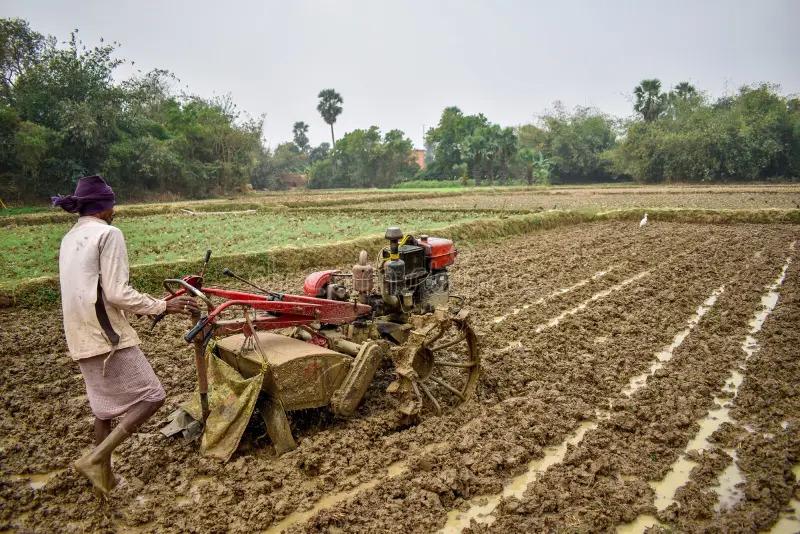
Mkulima shambani, akitumia pawatila yenye rangi nyekundu na nyeusi, kulima na kuandaa shamba lake, kwa ajili ya kupanda mazao.